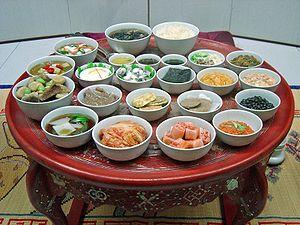
Un repas est un ensemble de nourriture composée de divers mets et de boisson que l'on absorbe à des heures précises de la journée. Par extension, le repas est une action spécifique, consacrée à l'alimentation, qui entre dans le cycle des activités journalières. Il est souvent perçu comme un acte naturel car il répond à la satisfaction de besoins physiologiques essentiels. D'un point de vue sociologique et anthropologique, le repas n'est pas uniquement pensé comme un moyen de se rassasier, mais aussi comme une manière ritualisée de produire et entretenir du lien social ; en témoigne la forte charge symbolique sociale, culturelle et/ou religieuse que contiennent les aliments dans les représentations humaines.
Le kimchi est un mets traditionnel coréen composé de piments et de légumes lacto-fermentés, c'est-à-dire trempés dans de la saumure pendant plusieurs semaines jusqu'au développement d'une acidité.